History of Dili

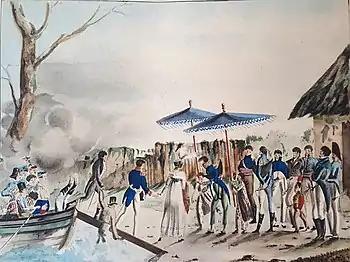
Louis and Rose de Freycinet welcomed in Dili (1818)

According to legend, the place name "Dili" is derived from the Tetum word "ai-dila" for papaya. According to this, the Portuguese first heard the name of this fruit when they reached the Bay of Dili in 1520. However, this cannot be true, as Mambai was spoken in the region at that time. Tetum only spread to Dili when it became the capital of Portuguese Timor. Furthermore, papaya is an American fruit that only came to Southeast Asia through the Europeans. The origin of the name "Dili" seems rather to lie in the Bunak word ""zili"" (English: "cliff"), which refers to the cliffs behind the city. This is an indication that a Papuan language, such as Bunak, was probably spoken in the region even before the Austronesian languages; Mambai and Tetum.